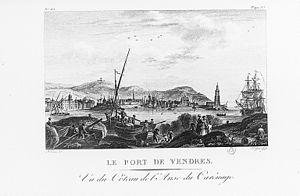
Ozanne, Nicolas-Marie (1728-1811). Port de Port-Vendres Famille Le Clerc, aménagé par Augustin-Joseph de Mailly
Port-Vendres [pɔʁvɑ̃ːdʁ] ou Portvendres est une commune française, située dans le département des Pyrénées-Orientales en région Occitanie. Culturellement, elle fait partie de la Catalogne du Nord. Ses habitants sont appelés les Port-Vendrais.
Augustin-Joseph de Mailly est un maréchal de France, né le 5 avril 1707 au château de Corbion à Villaines-sous-Lucé, baptisé à Haucourt le 16 août 1713 et mort guillotiné à près de 87 ans le 25 mars 1794 à Arras.